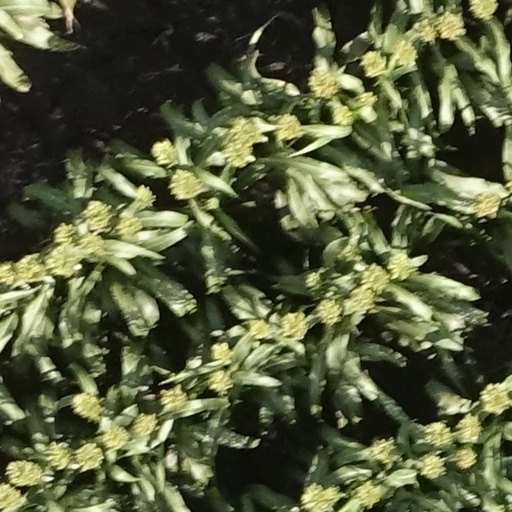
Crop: sorghum